Ian Tyson

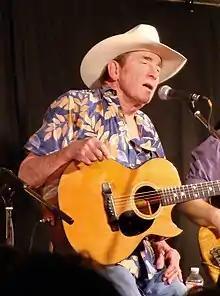
Tyson in 2010

Ian Dawson Tyson (25 September 1933 – 29 December 2022) was a Canadian singer-songwriter who wrote several folk songs, including "Four Strong Winds" and "Someday Soon", and performed with partner Sylvia Tyson as the duo Ian & Sylvia.